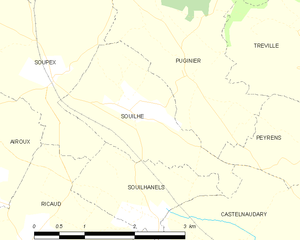
Carte des communes françaises: Souilhe